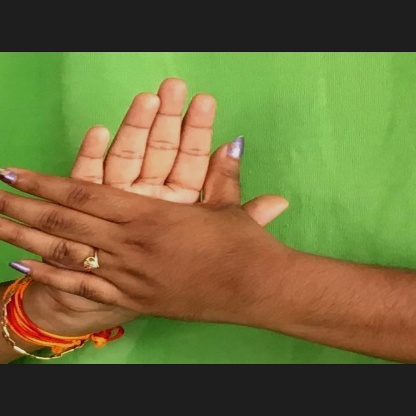
Mudra: Chakra